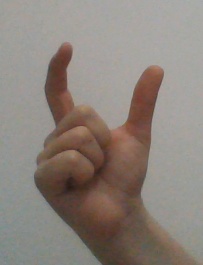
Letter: nun